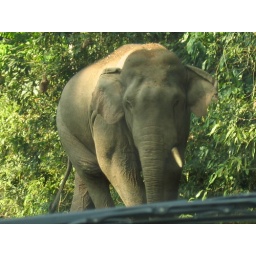
This old lone bull guarded the road and almost attacked the car we were riding in